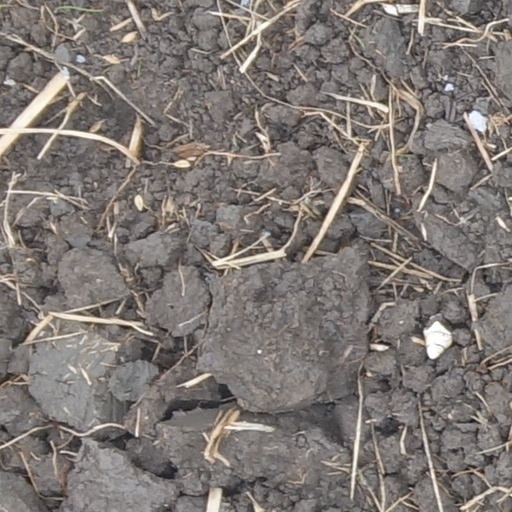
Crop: wheat